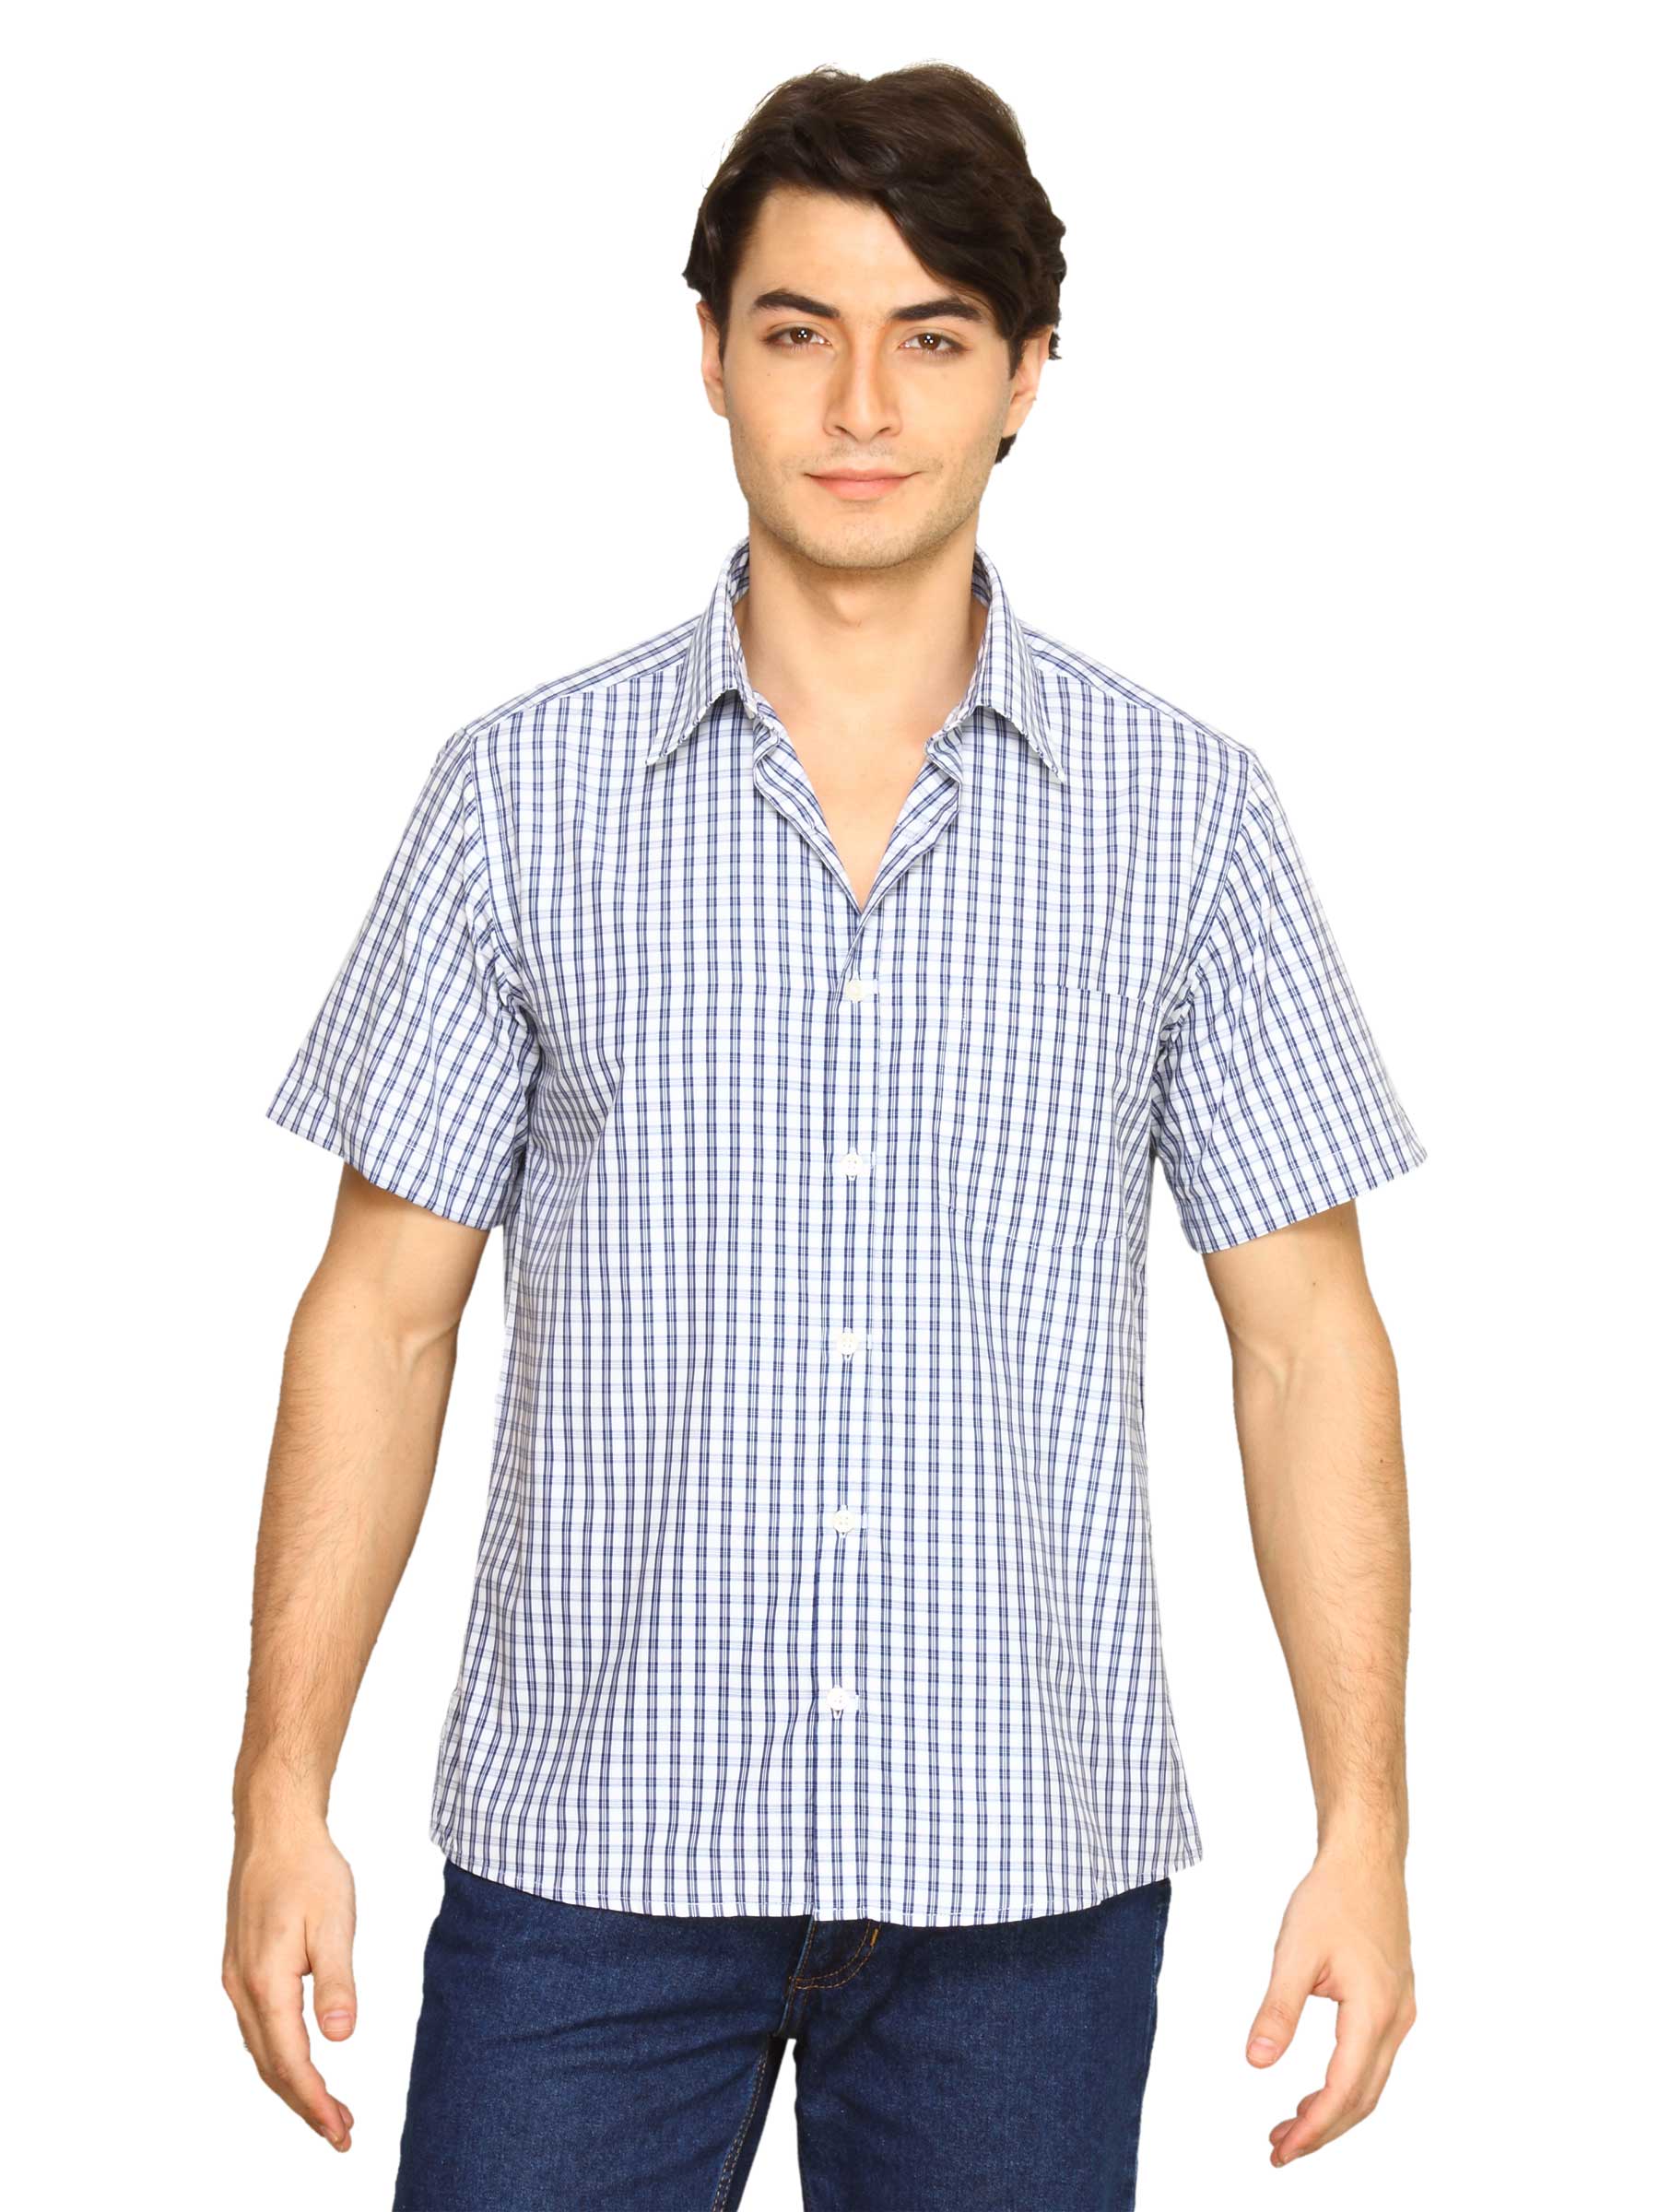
Indigo Nation Men Checks Blue Shirts
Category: Apparel / Topwear / Shirts
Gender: Men
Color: Blue
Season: Fall 2011
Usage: Casual